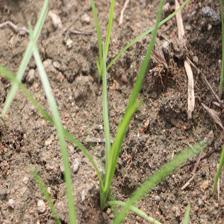
Label: Grass